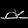
Label: Sandal